Membership discrimination in California clubs

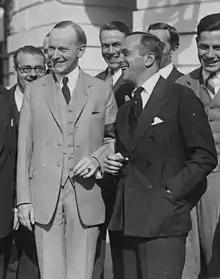
President Coolidge with actor Al Jolson at the Hillcrest Country Club in 1924

In 1978 there was still only one Jew in the Jonathan Club and none in the Los Angeles Country Club. The two clubs were known for their discrimination against Jews. Yet the Hillcrest Country Club in Beverly Hills was the "Jewish" counterpart to the Los Angeles Country Club, and Lew Wasserman, chairman of the board of the Music Corporation of America, told "Times" reporter Robert Scheer that the Hillcrest club "has consistently discriminated against non-Jewish members."